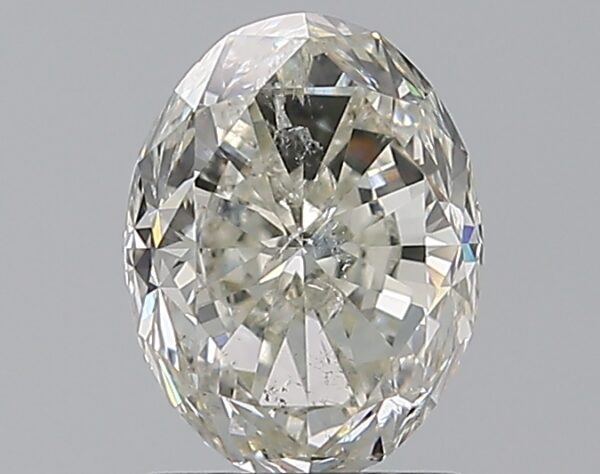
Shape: oval
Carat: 1.51
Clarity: SI2
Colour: K
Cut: FG
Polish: EX
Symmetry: EX
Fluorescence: F
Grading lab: GIA
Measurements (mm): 7.83 x 5.98 x 4.24